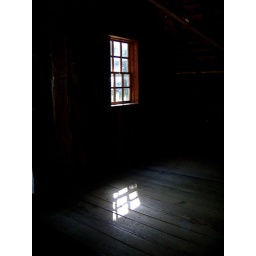
Old wooden house in Tennessee.